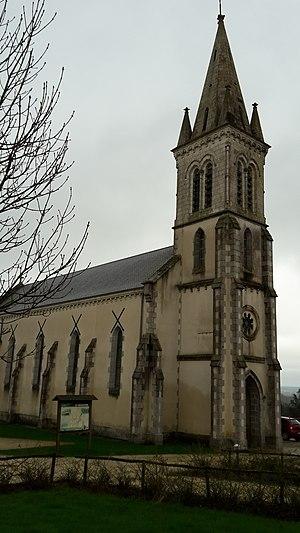
Église paroissiale du Beugnon (Deux-Sèvres)
Le Beugnon, est une ancienne commune française, située dans le département des Deux-Sèvres en région Nouvelle-Aquitaine. Le 1ᵉʳ janvier 2019, elle devient commune déléguée de la commune nouvelle de Beugnon-Thireuil.